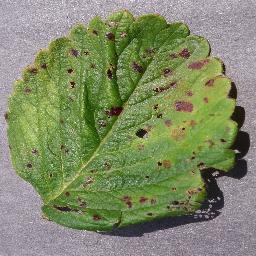
Label: Strawberry___Leaf_scorch